Tom Cotton

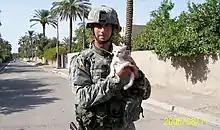
Cotton in Baghdad, 2006

In May 2006, Cotton was deployed to Baghdad as part of Operation Iraqi Freedom (OIF) as a platoon leader with the 101st Airborne Division. In Iraq, he led a 41-man air assault infantry platoon in the 506th Infantry Regiment, and planned and performed daily combat patrols. In December 2006 Cotton was promoted to first lieutenant and reassigned to the 3rd U.S. Infantry Regiment (The Old Guard) at Fort Myer in Arlington, Virginia, as a platoon leader.